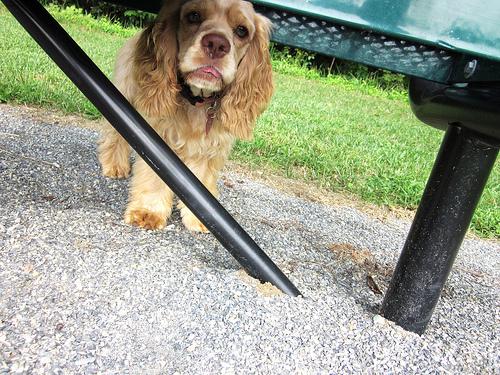
Breed: english cocker spaniel